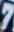
Number: 7